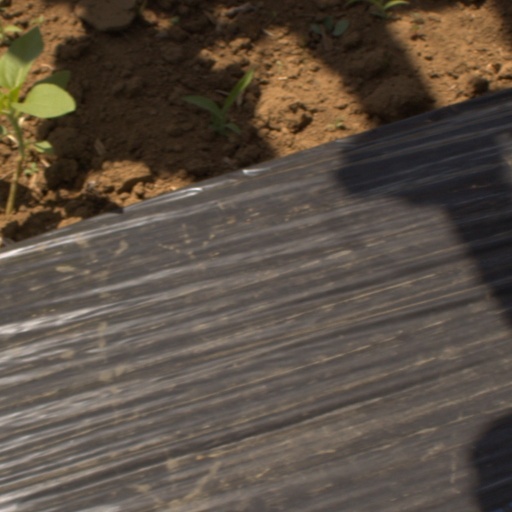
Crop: Jerusalem artichoke